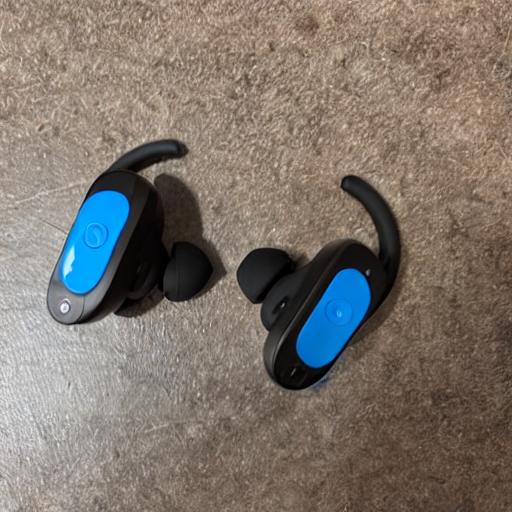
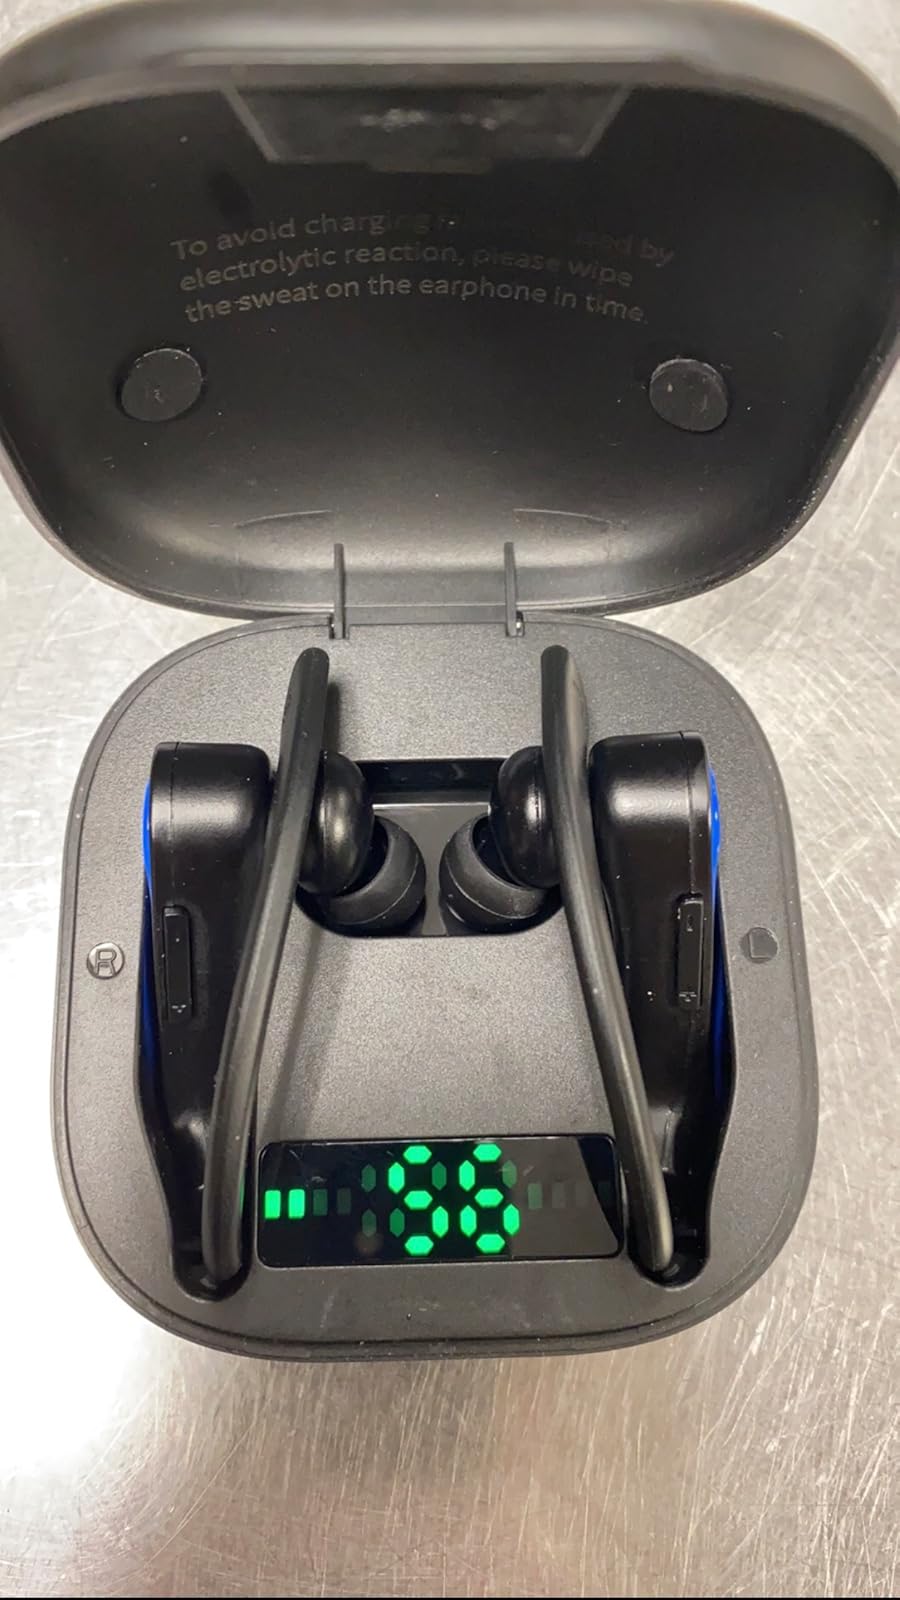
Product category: earbuds
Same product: no